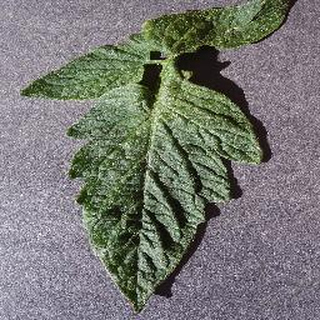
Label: healthy_tomato